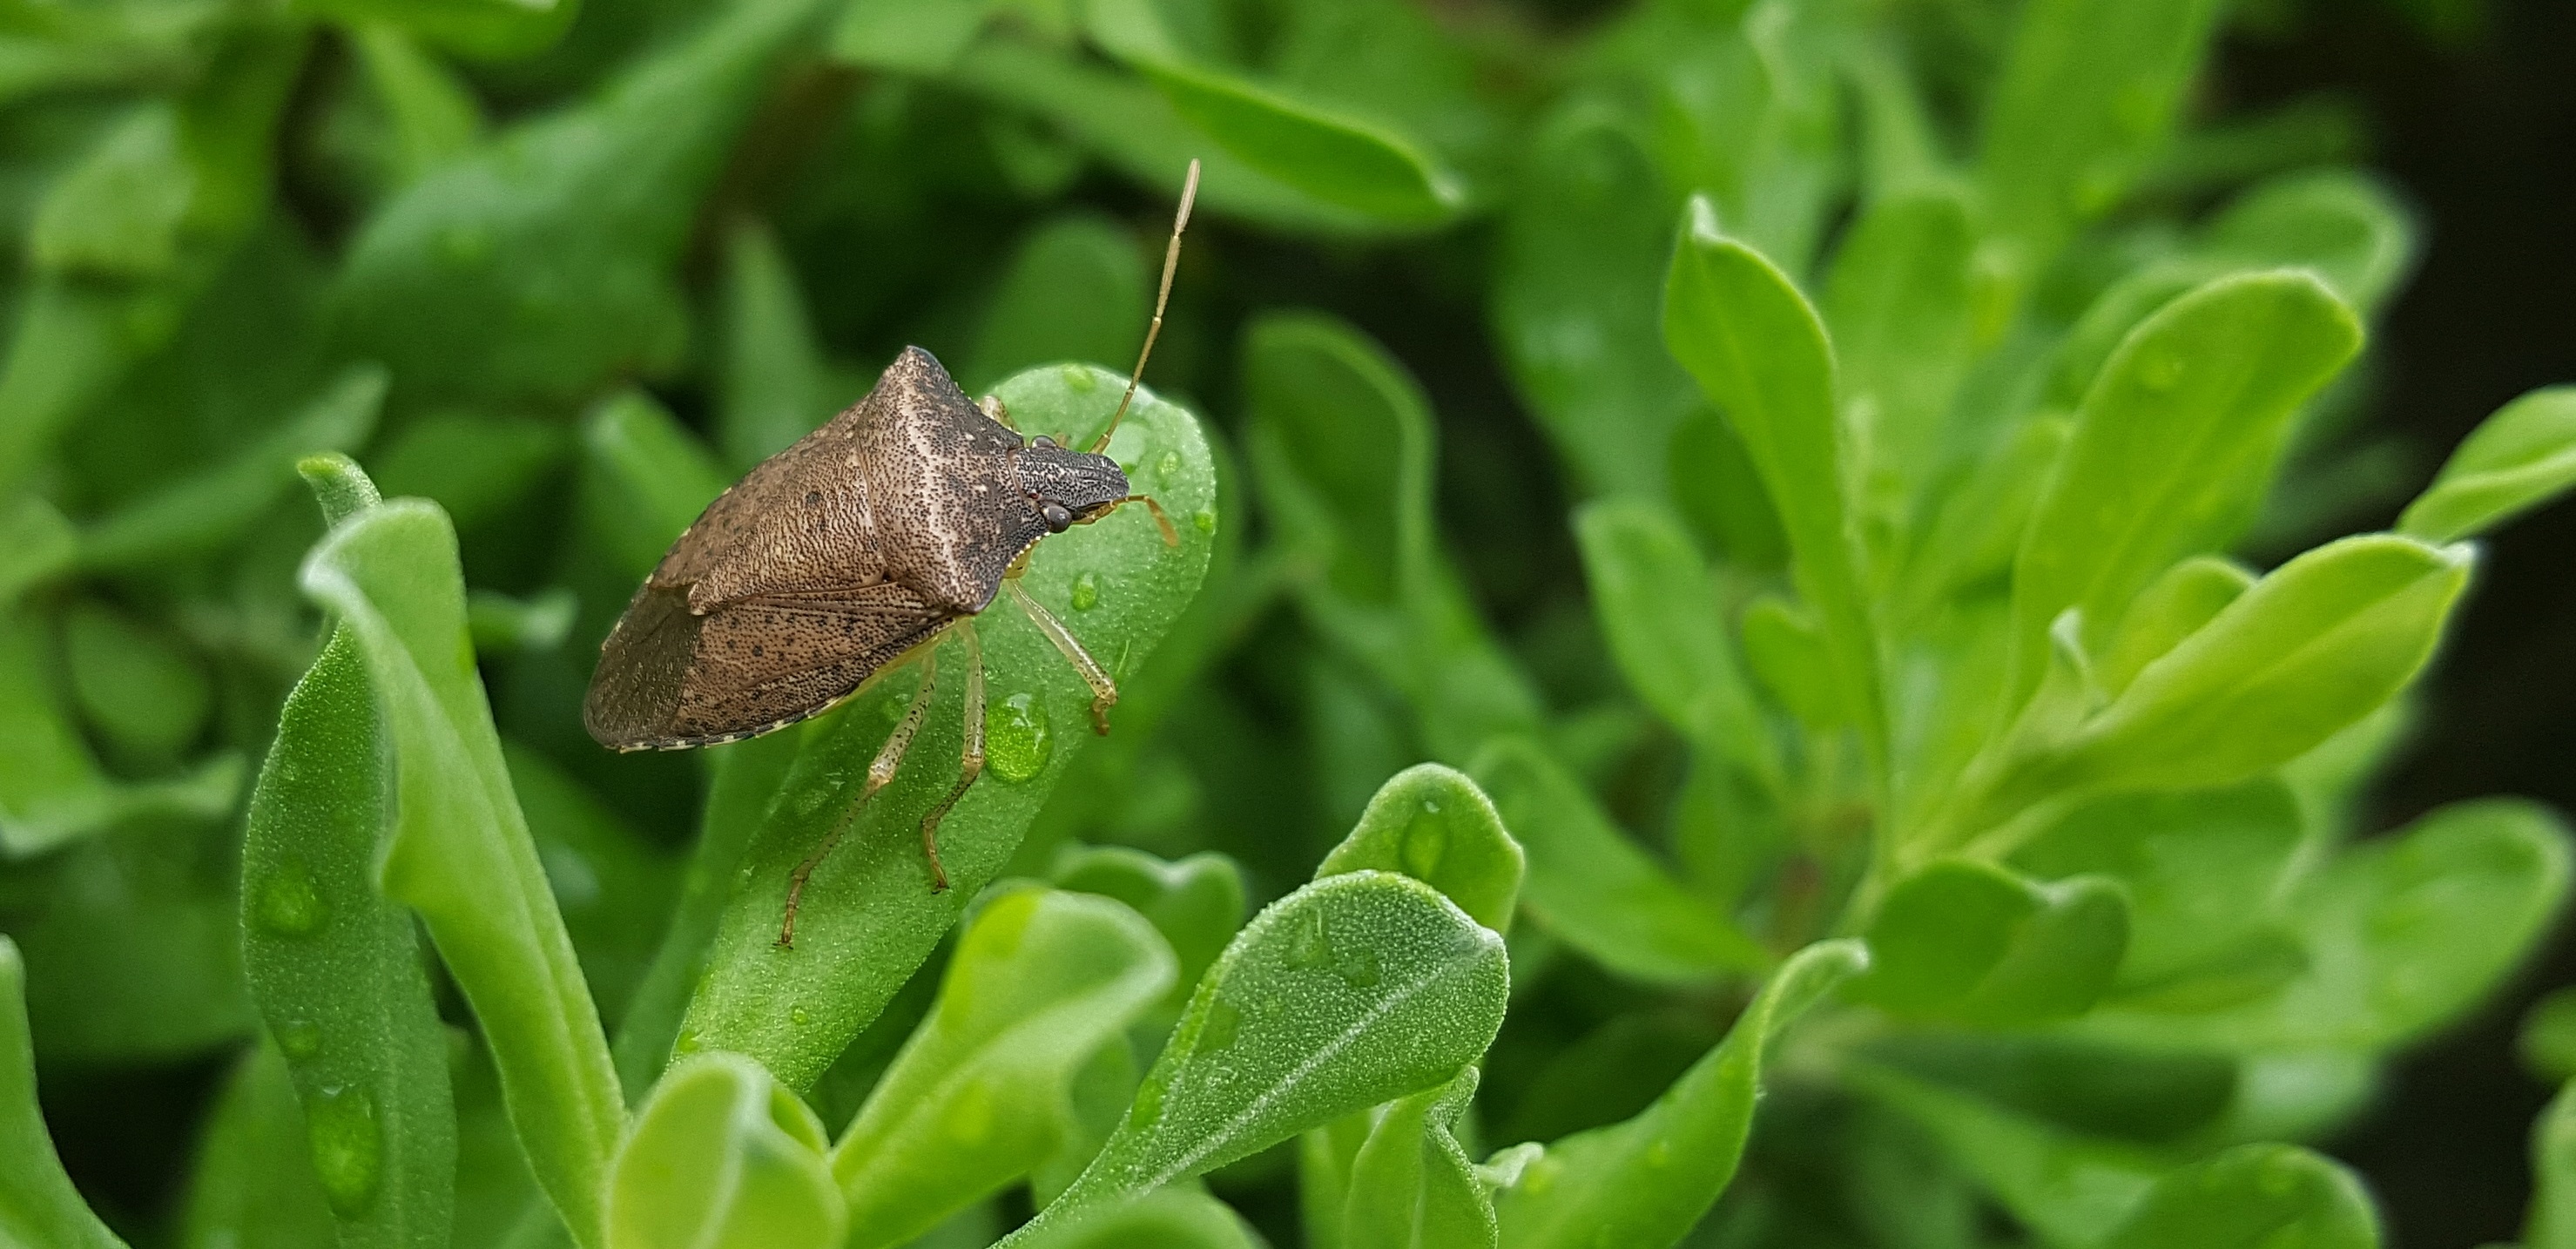
nature, grass, plant, lawn, leaf, flower, foliage, green, insect, brown, bug, fauna, invertebrate, close up, entomology, smelly, macro photography, arthropods, flying insect, stink bug, stinky, stink, brown bug, brown stink bug, bad smell, euschistus obscurus